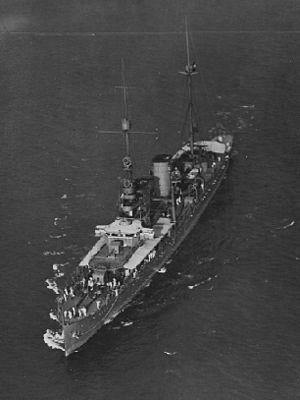
Le HNLMS Sumatra est un croiseur léger de classe Java construit pour la Marine royale néerlandaise dans les années 1920.